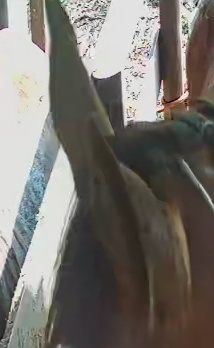
Face region: ears (position_of_ears)
Pain indicator: not_present